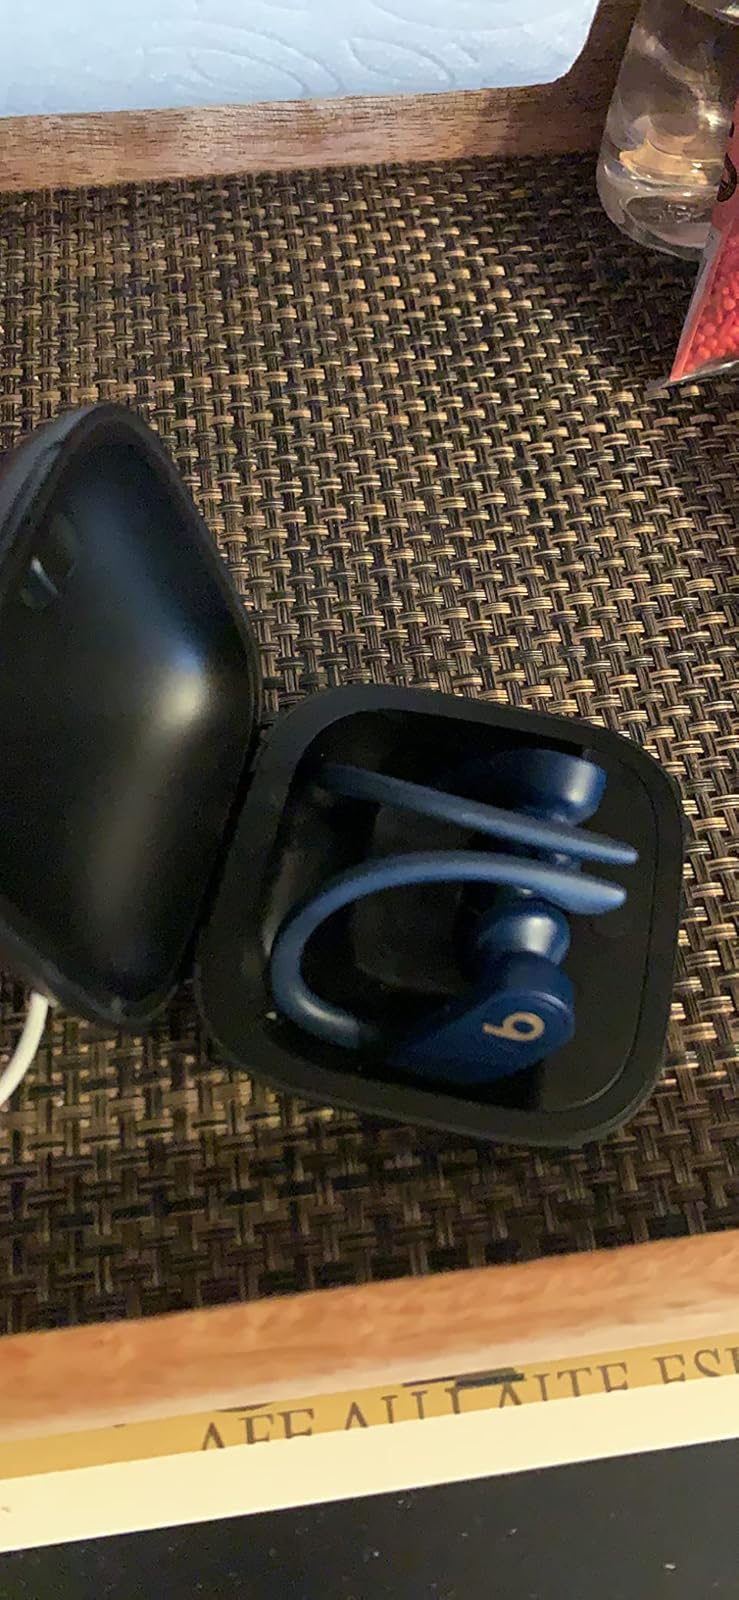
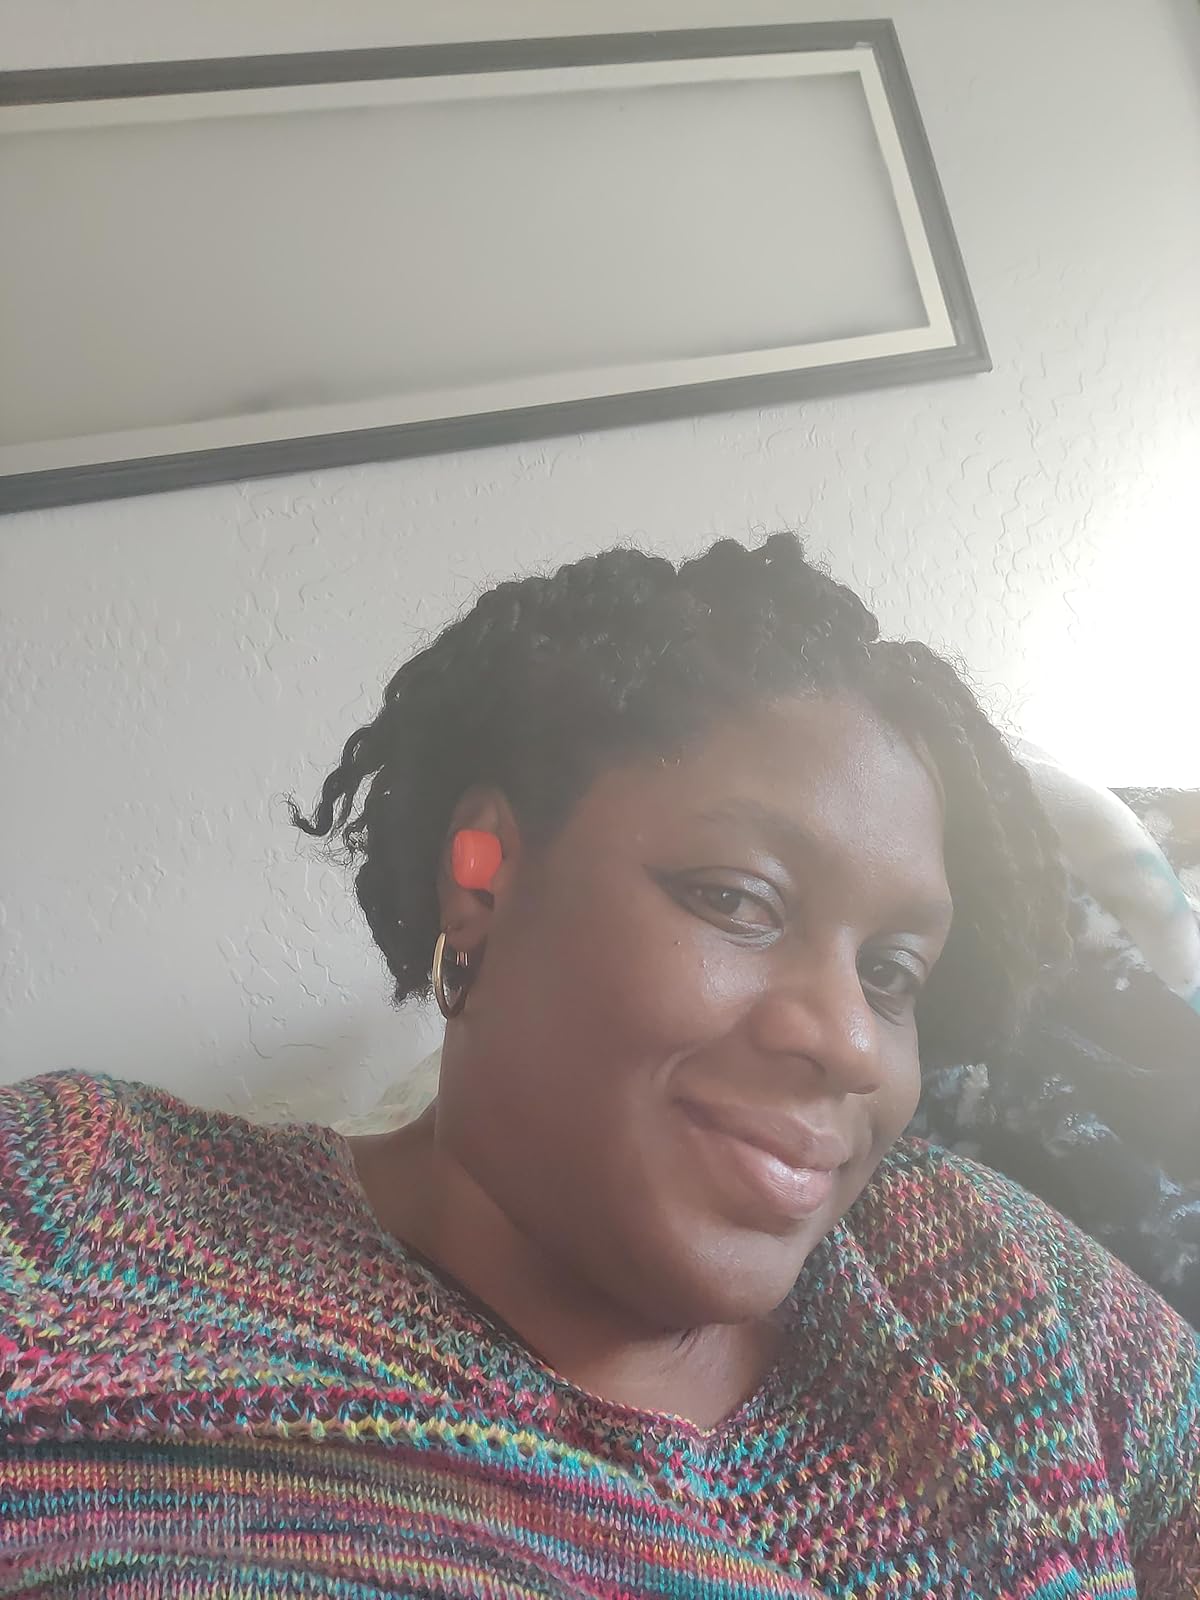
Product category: earbuds
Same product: no